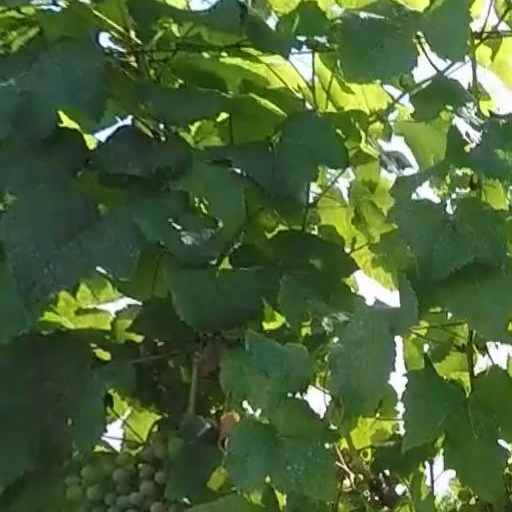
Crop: grape